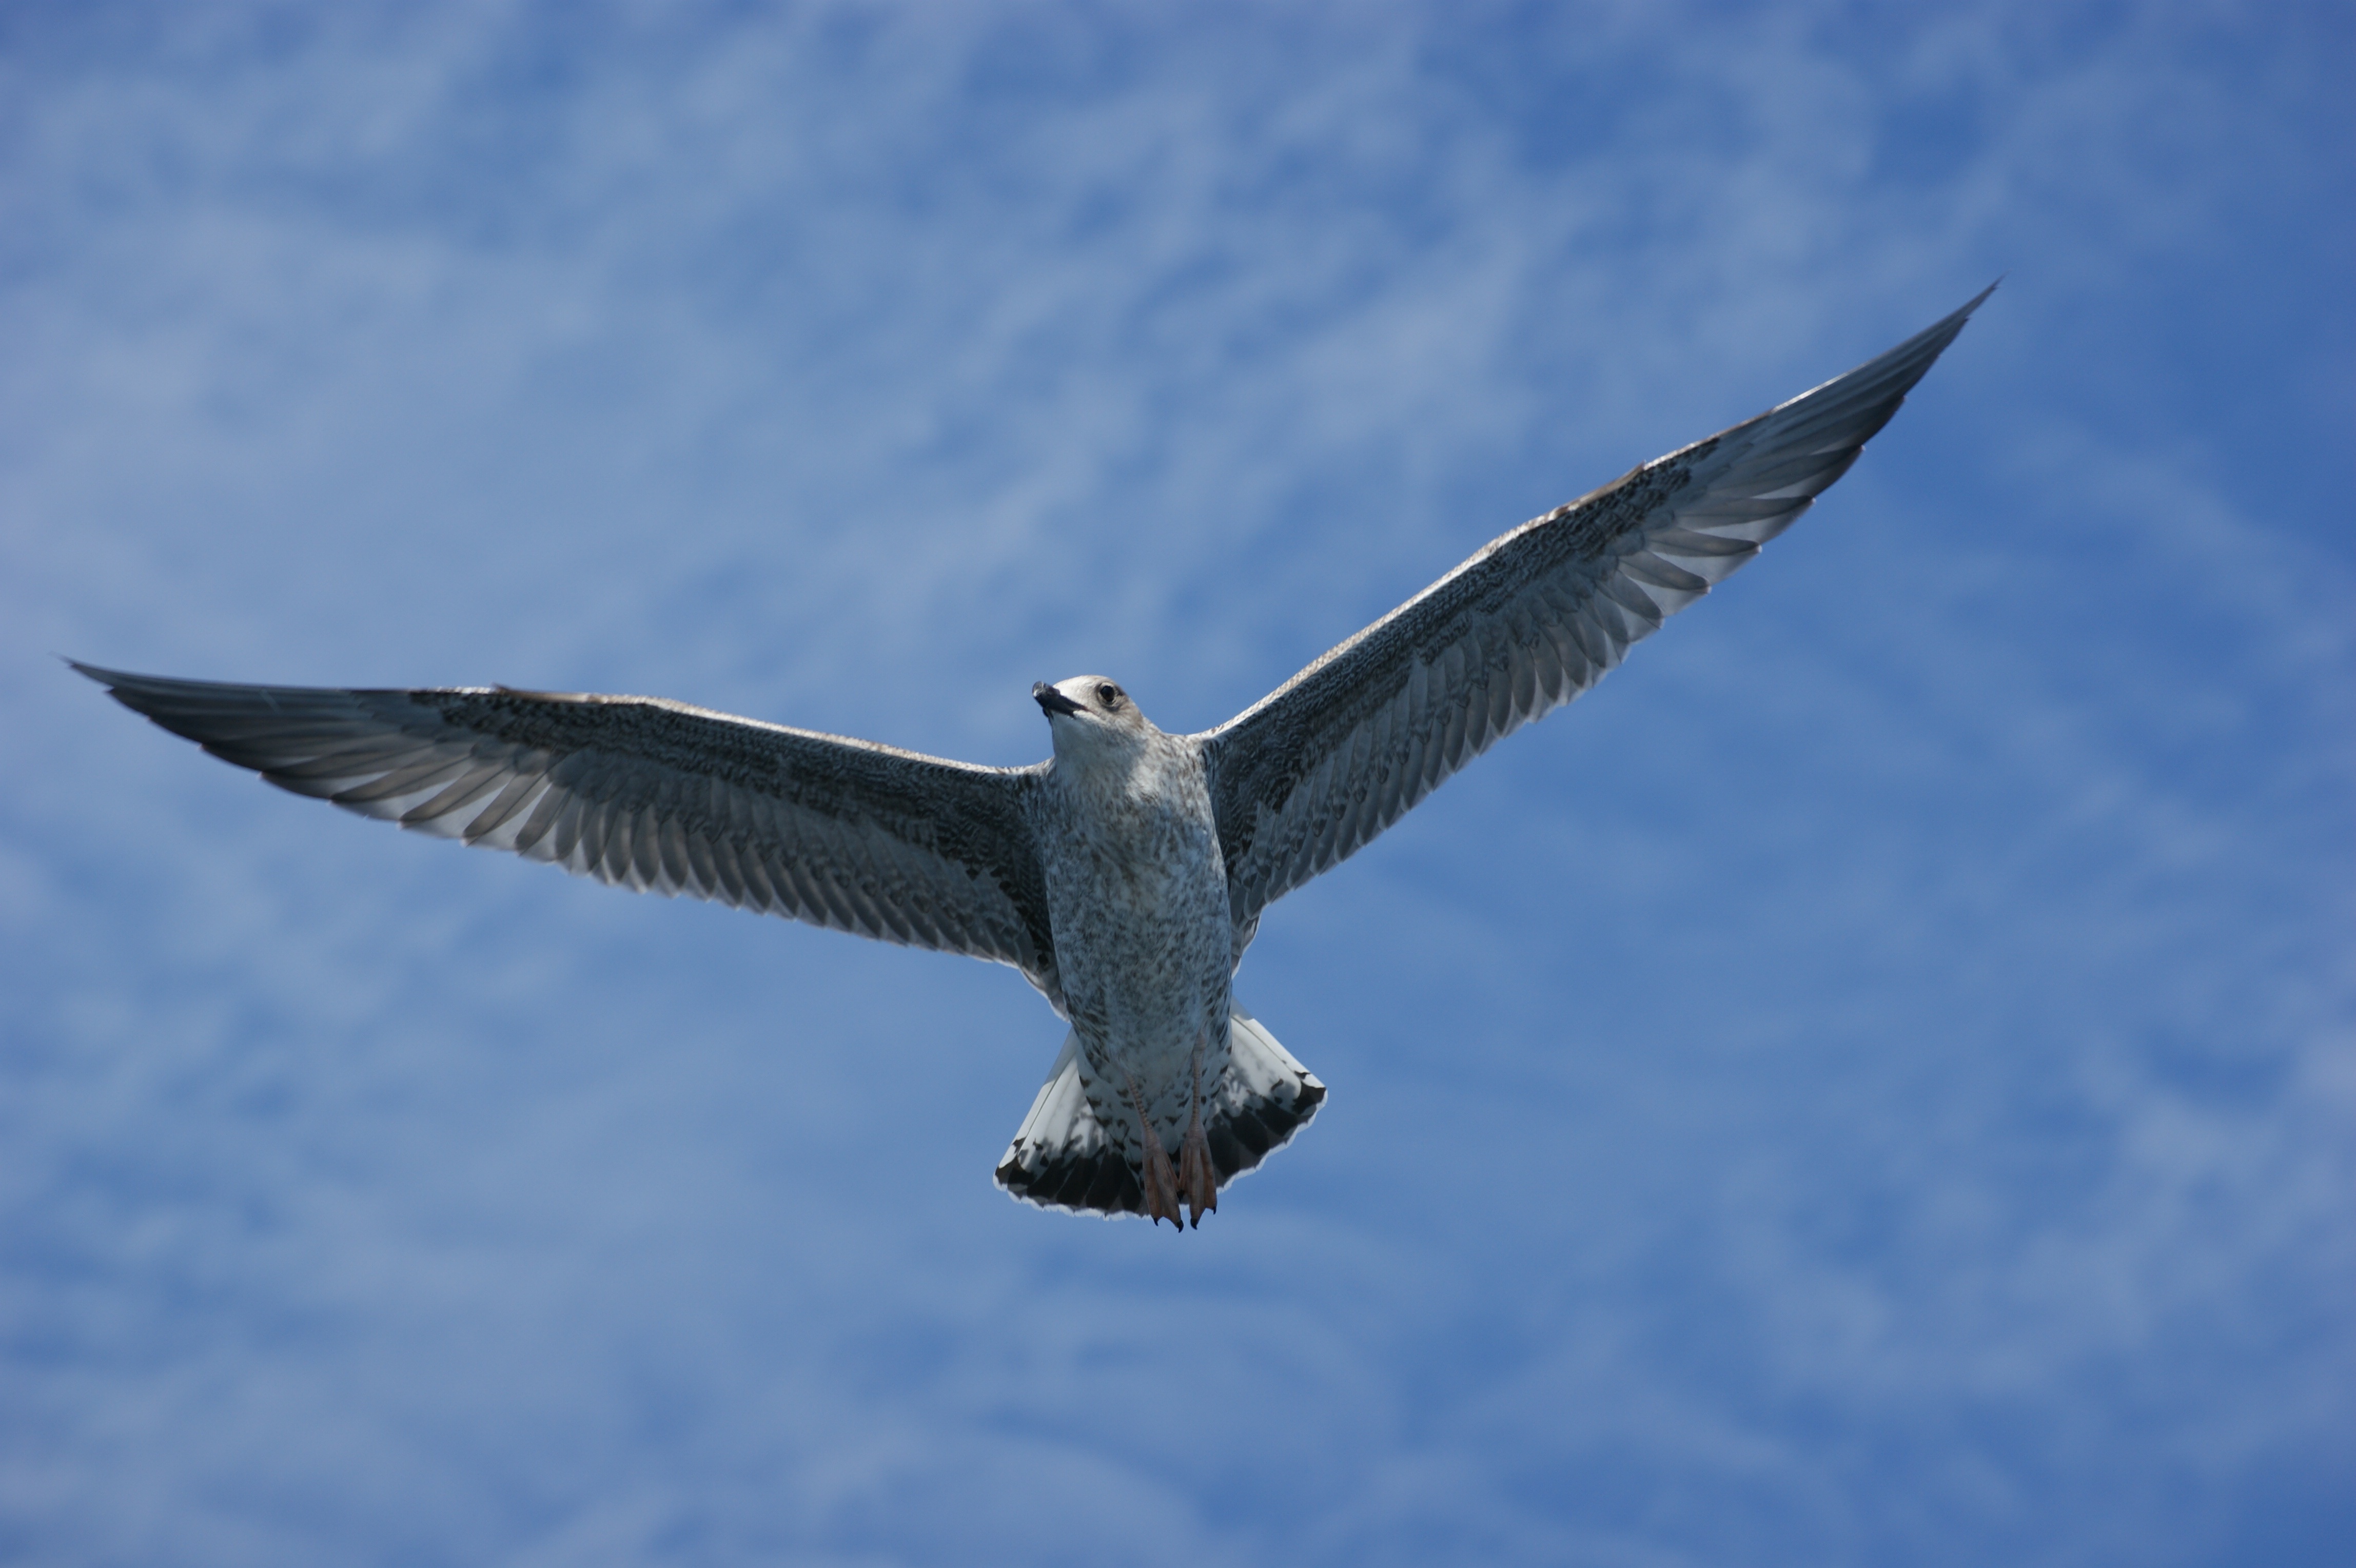
sea, water, ocean, bird, wing, pen, seabird, seagull, summer, gull, beak, flight, closeup, fauna, wings, vertebrate, charadriiformes, accipitriformes